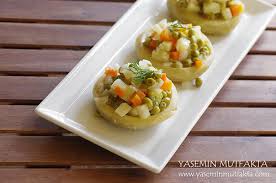
Yemek: enginar